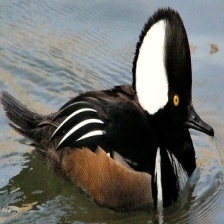
Species: HOODED MERGANSER
Scientific name: LOPHODYTES CUCULLATUS